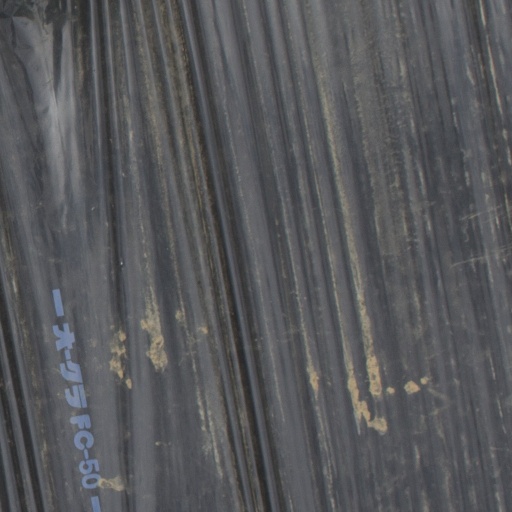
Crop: Jerusalem artichoke